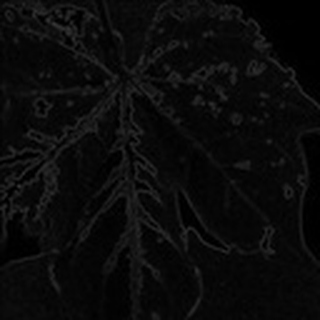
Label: cotton_bacterial_blight